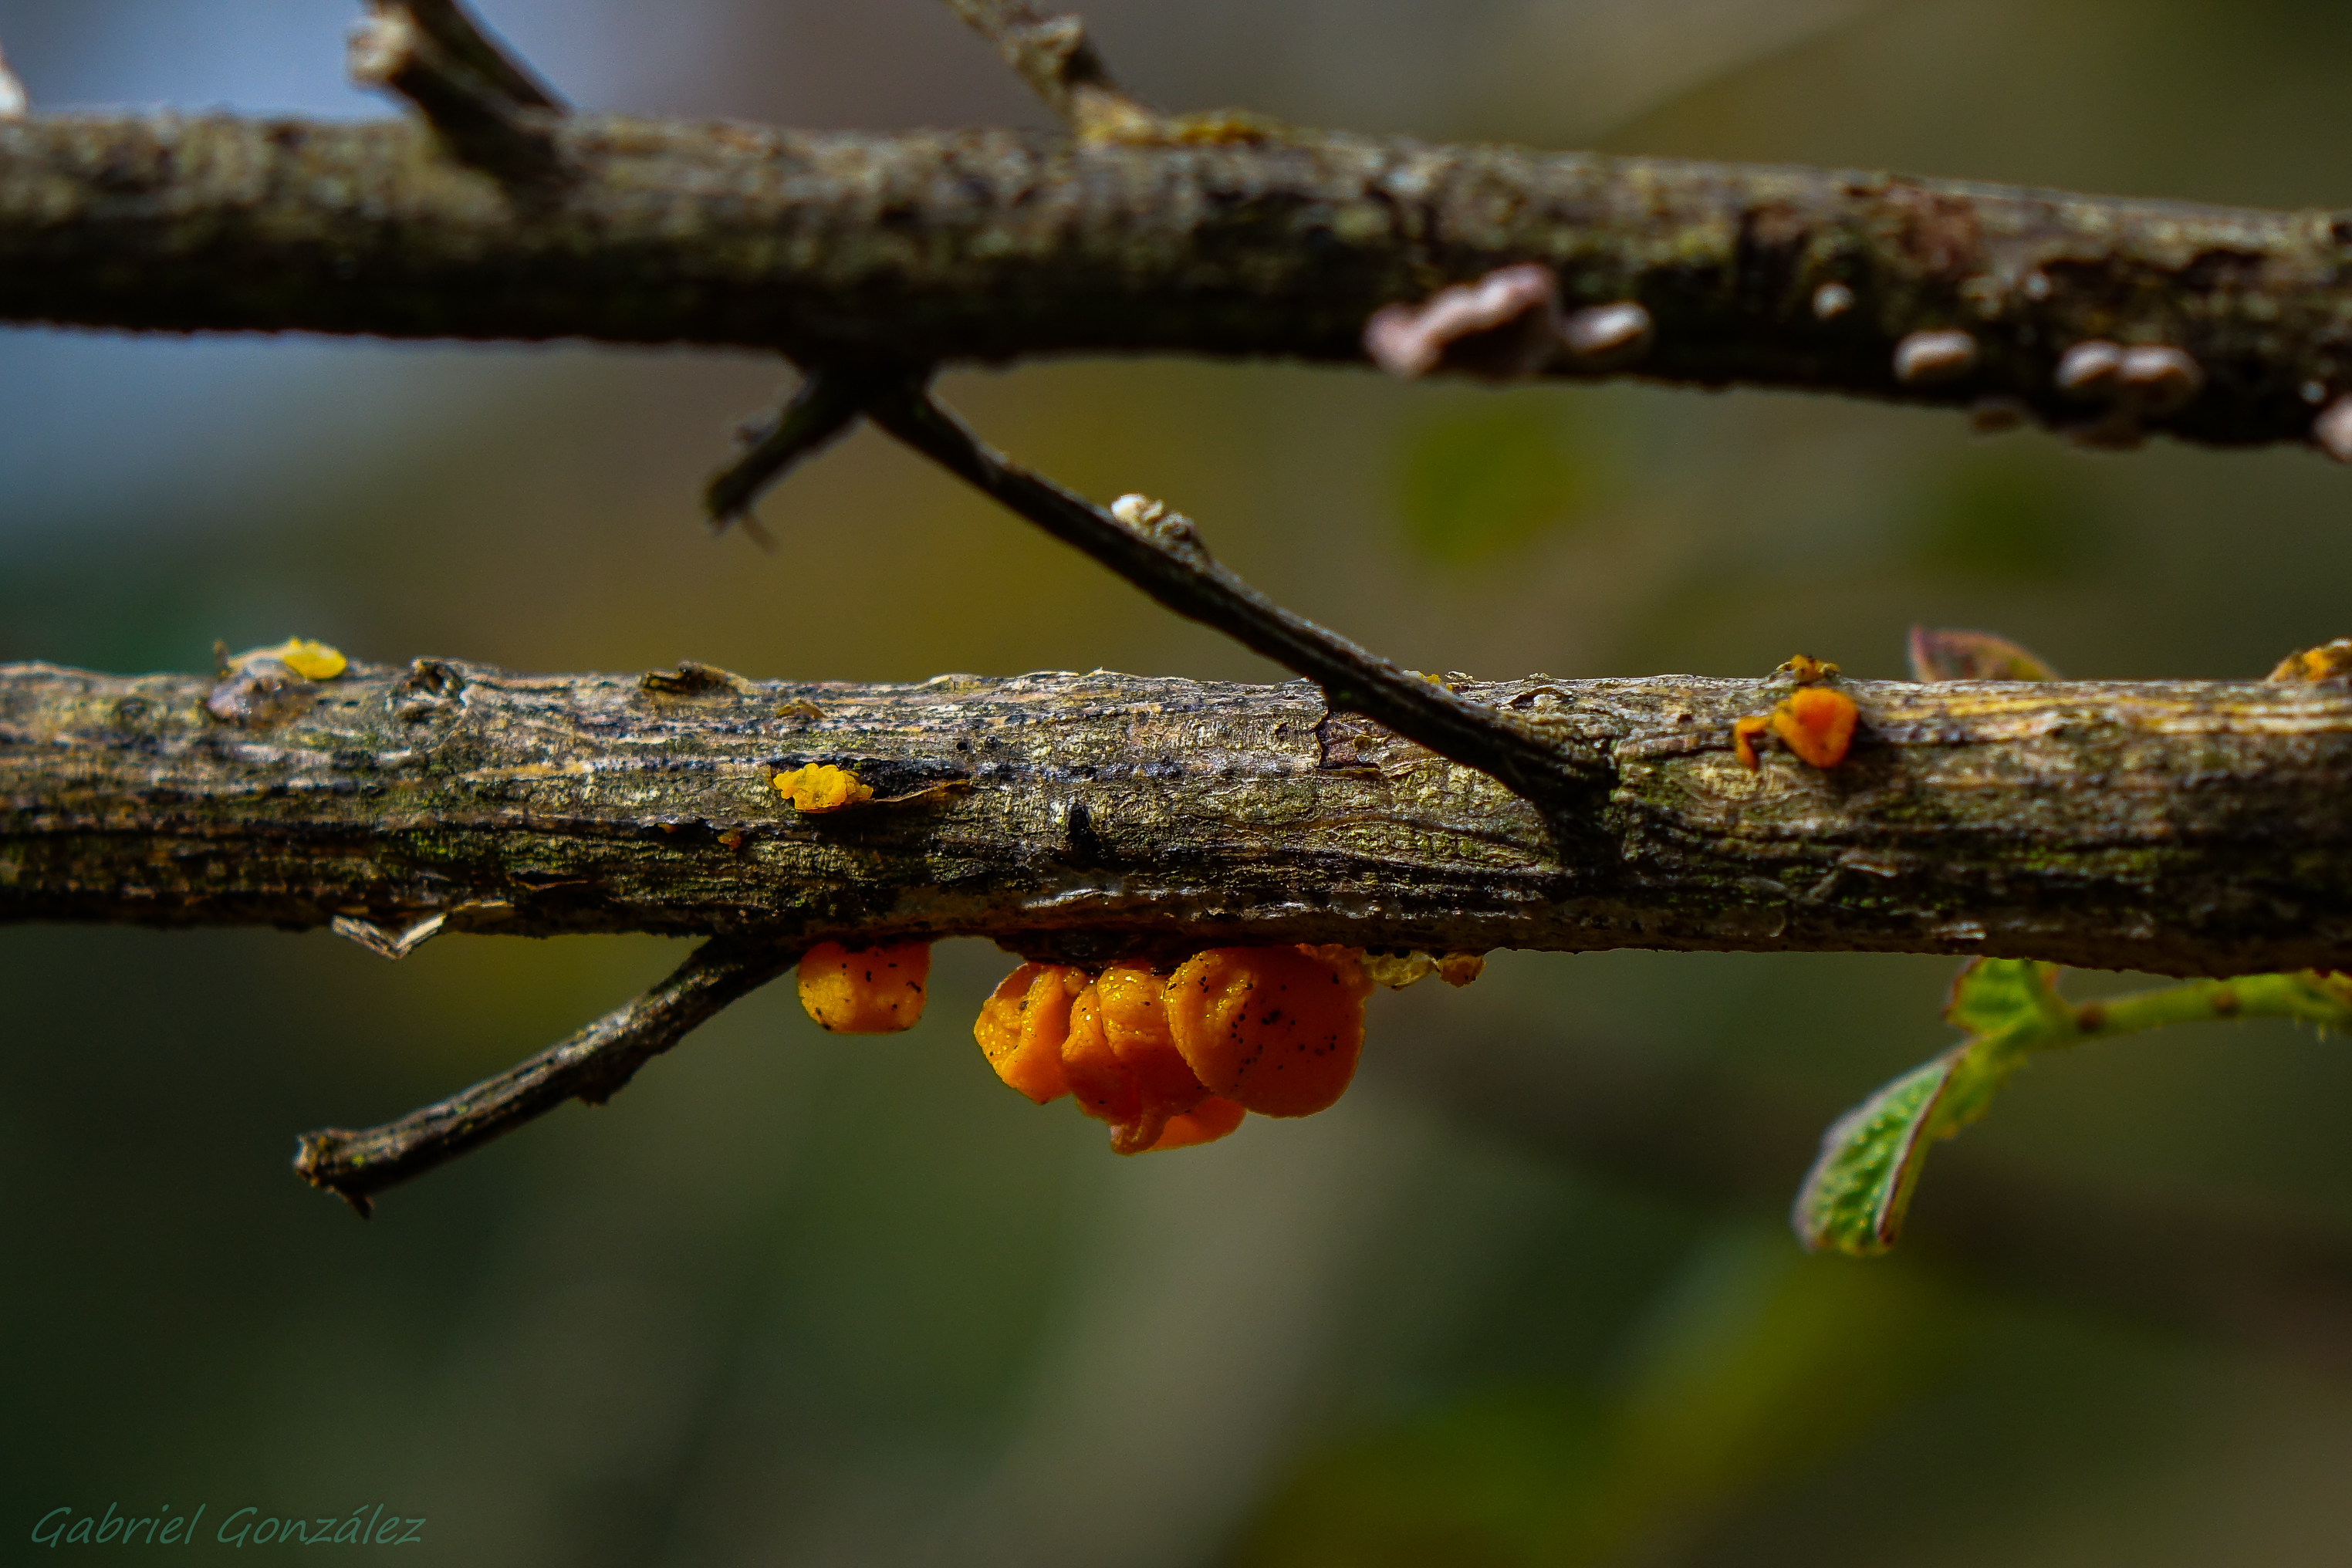
tree, nature, branch, plant, leaf, flower, wildlife, macro, autumn, reptile, flora, fauna, twig, close up, naturaleza, ggl1, gaby1, xovesphoto, varios, some, sonyrx10, rx10, gphoto, xelodegalicia, macro photography, gabrielcoru a, plant stem, thorns spines and prickles